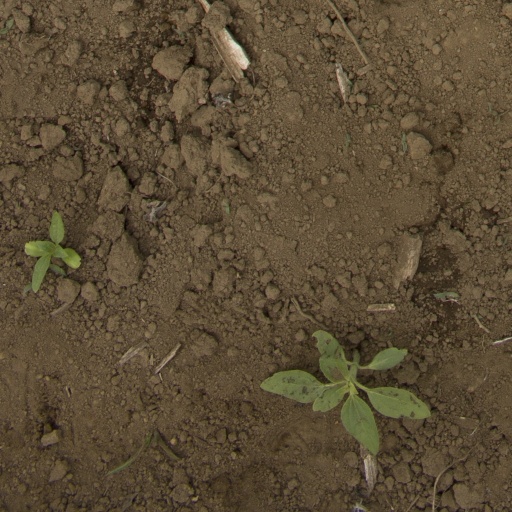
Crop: Jerusalem artichoke